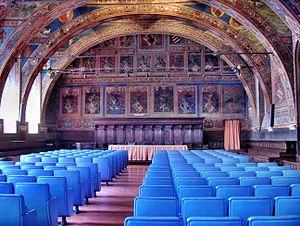
Le Sala dei Notari est une partie du Palazzo dei Priori, le palais de la commune de la ville de Pérouse, réservée au siège de l'Arte dei Notari.
Le Palazzo dei Priori est un palais de la Commune de la ville de Pérouse dans la région de l'Ombrie en Italie.